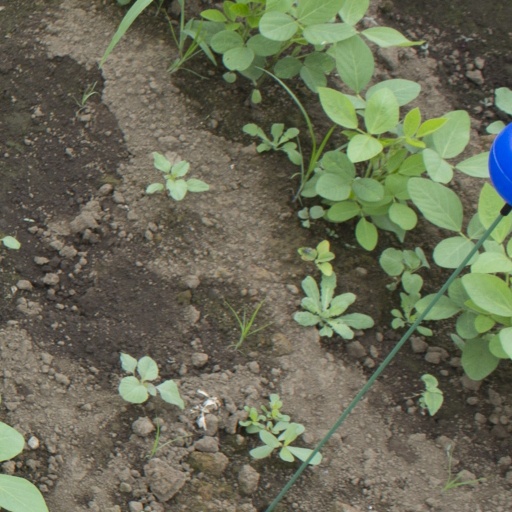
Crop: soybean